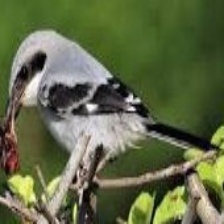
Species: LOGGERHEAD SHRIKE
Scientific name: LANIUS LUDOVICIANUS